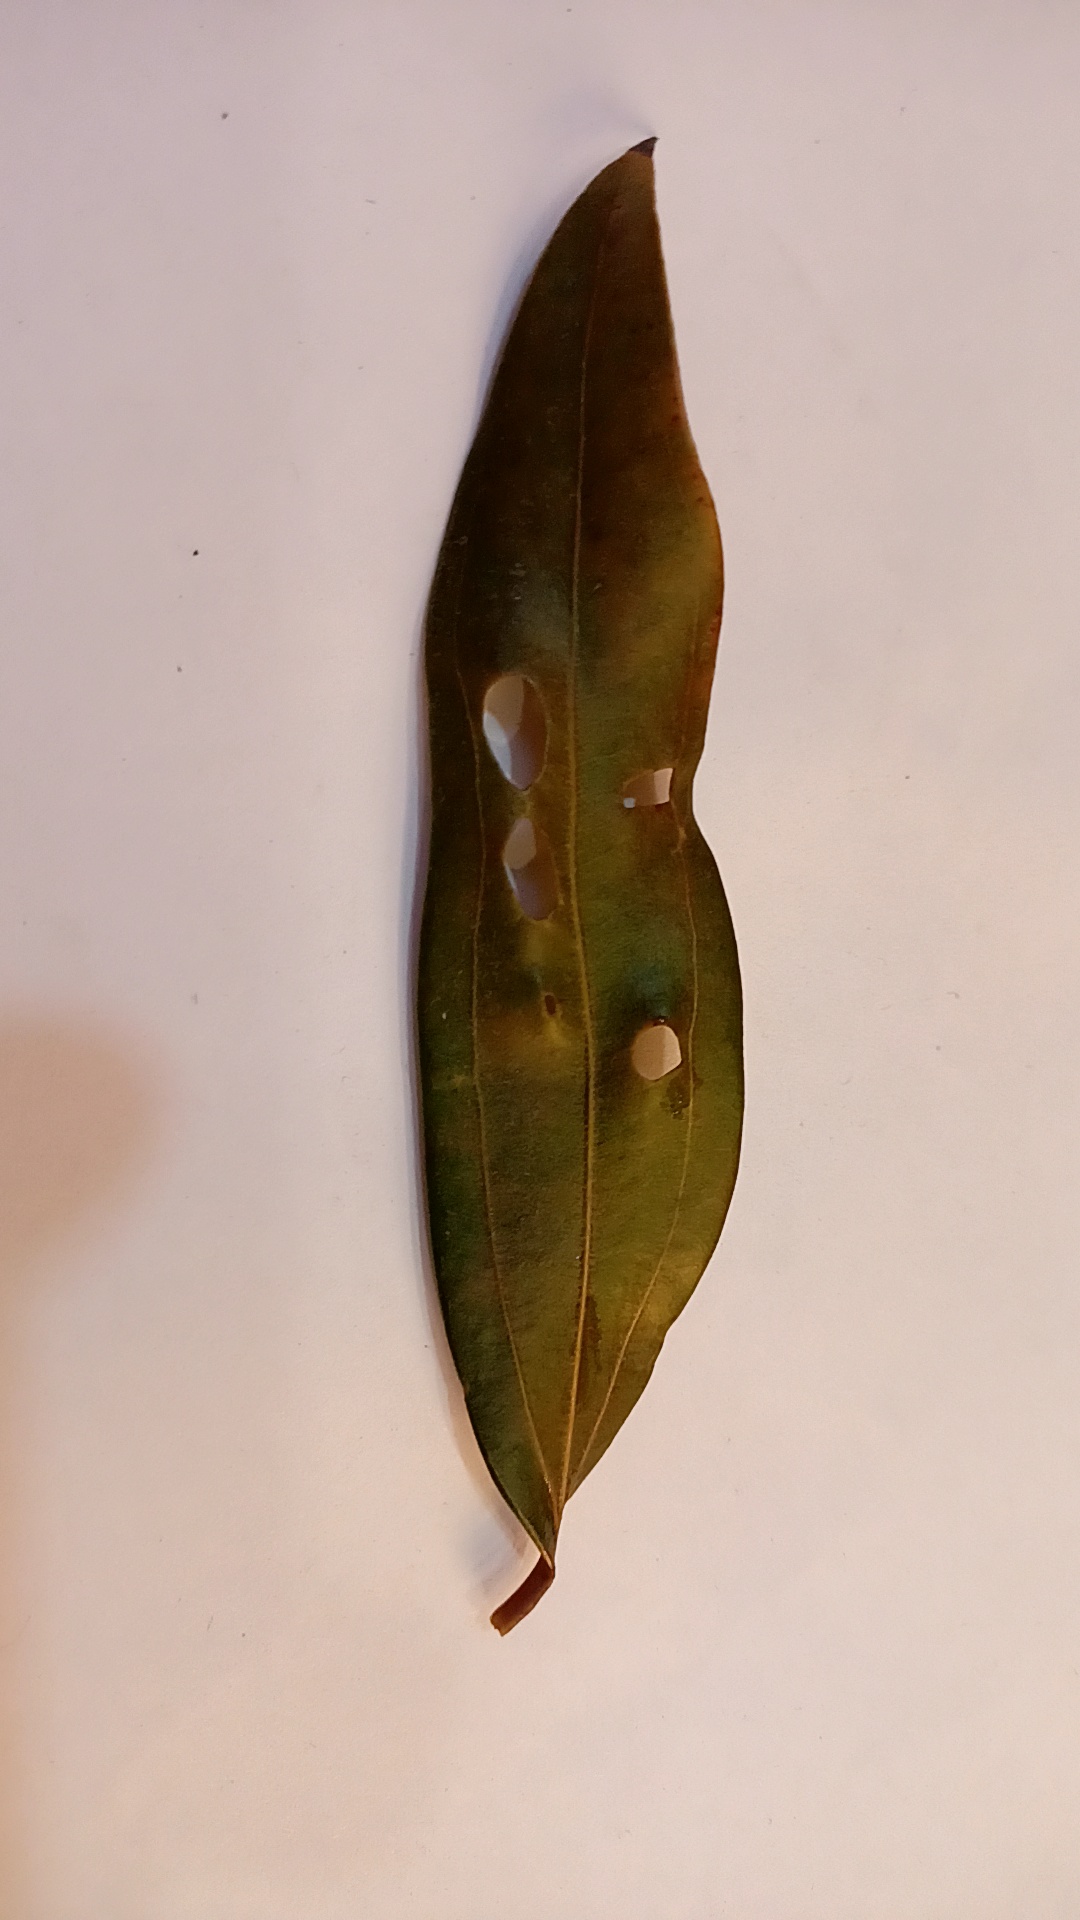
Label: Disease